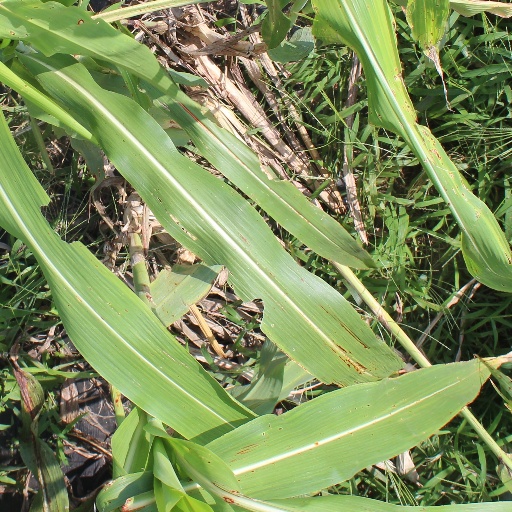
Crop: sorghum